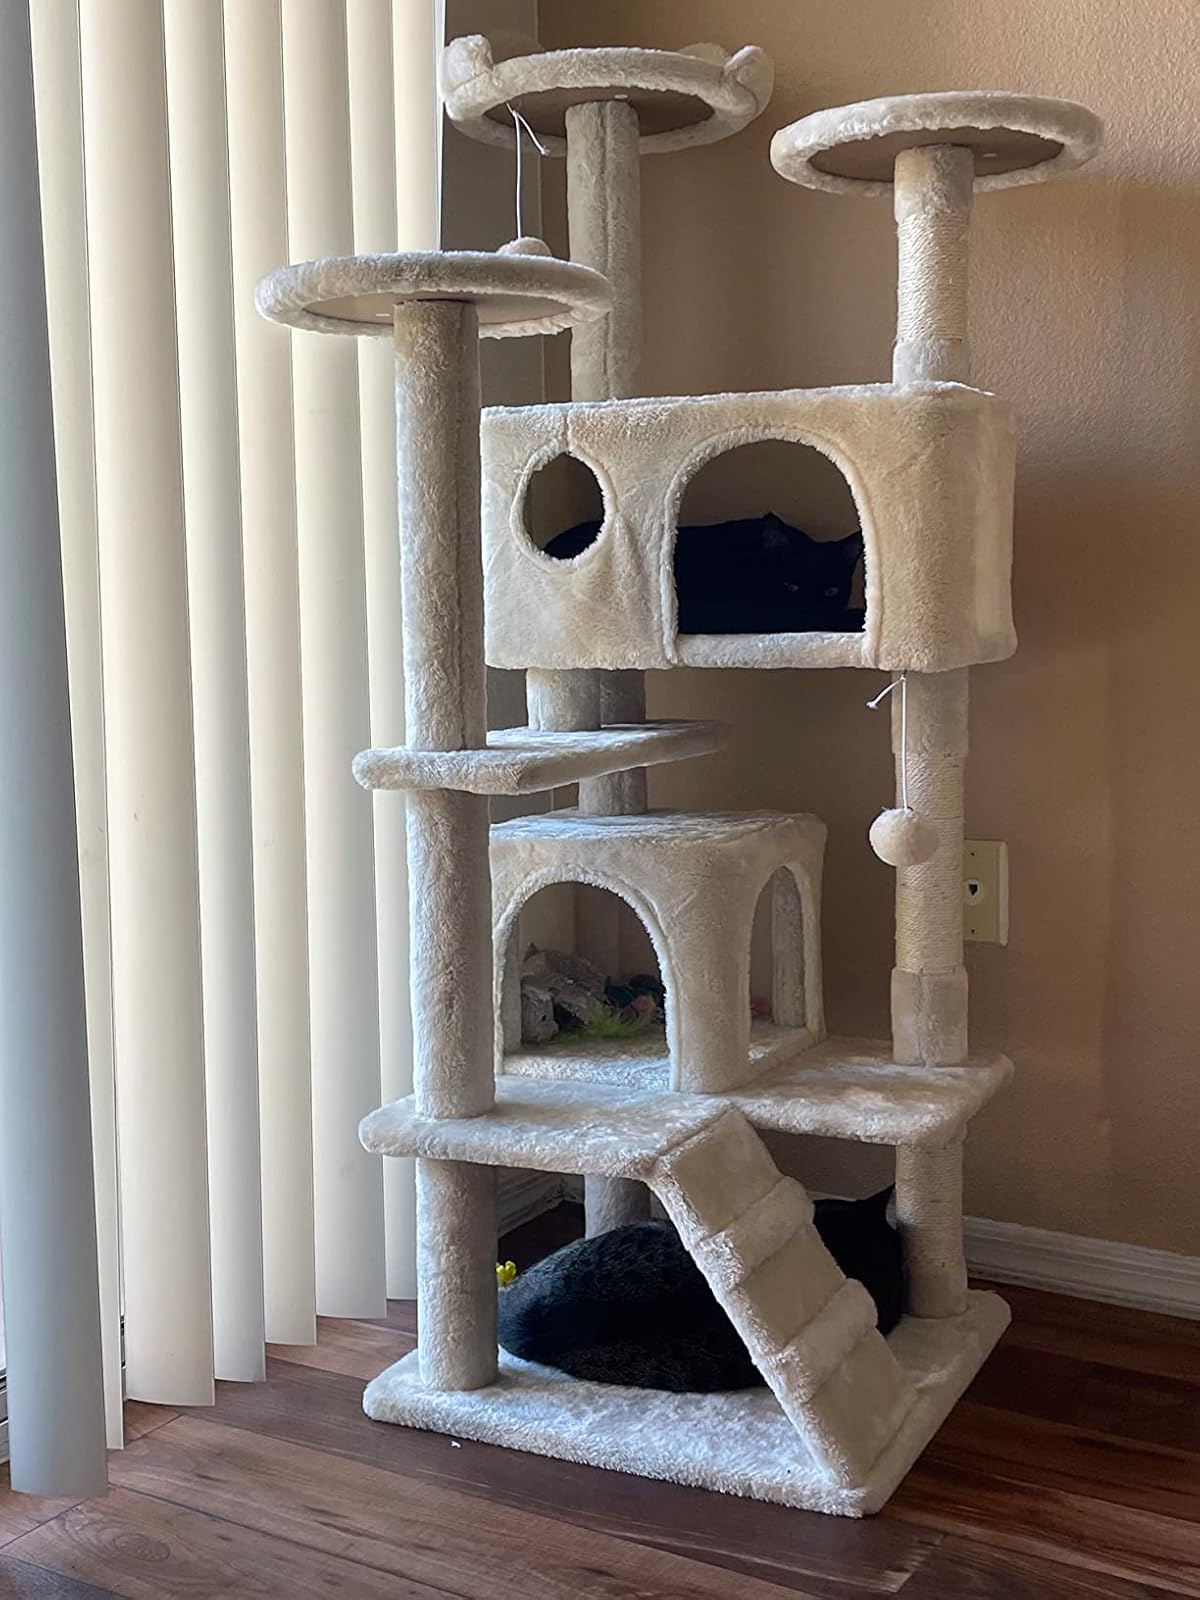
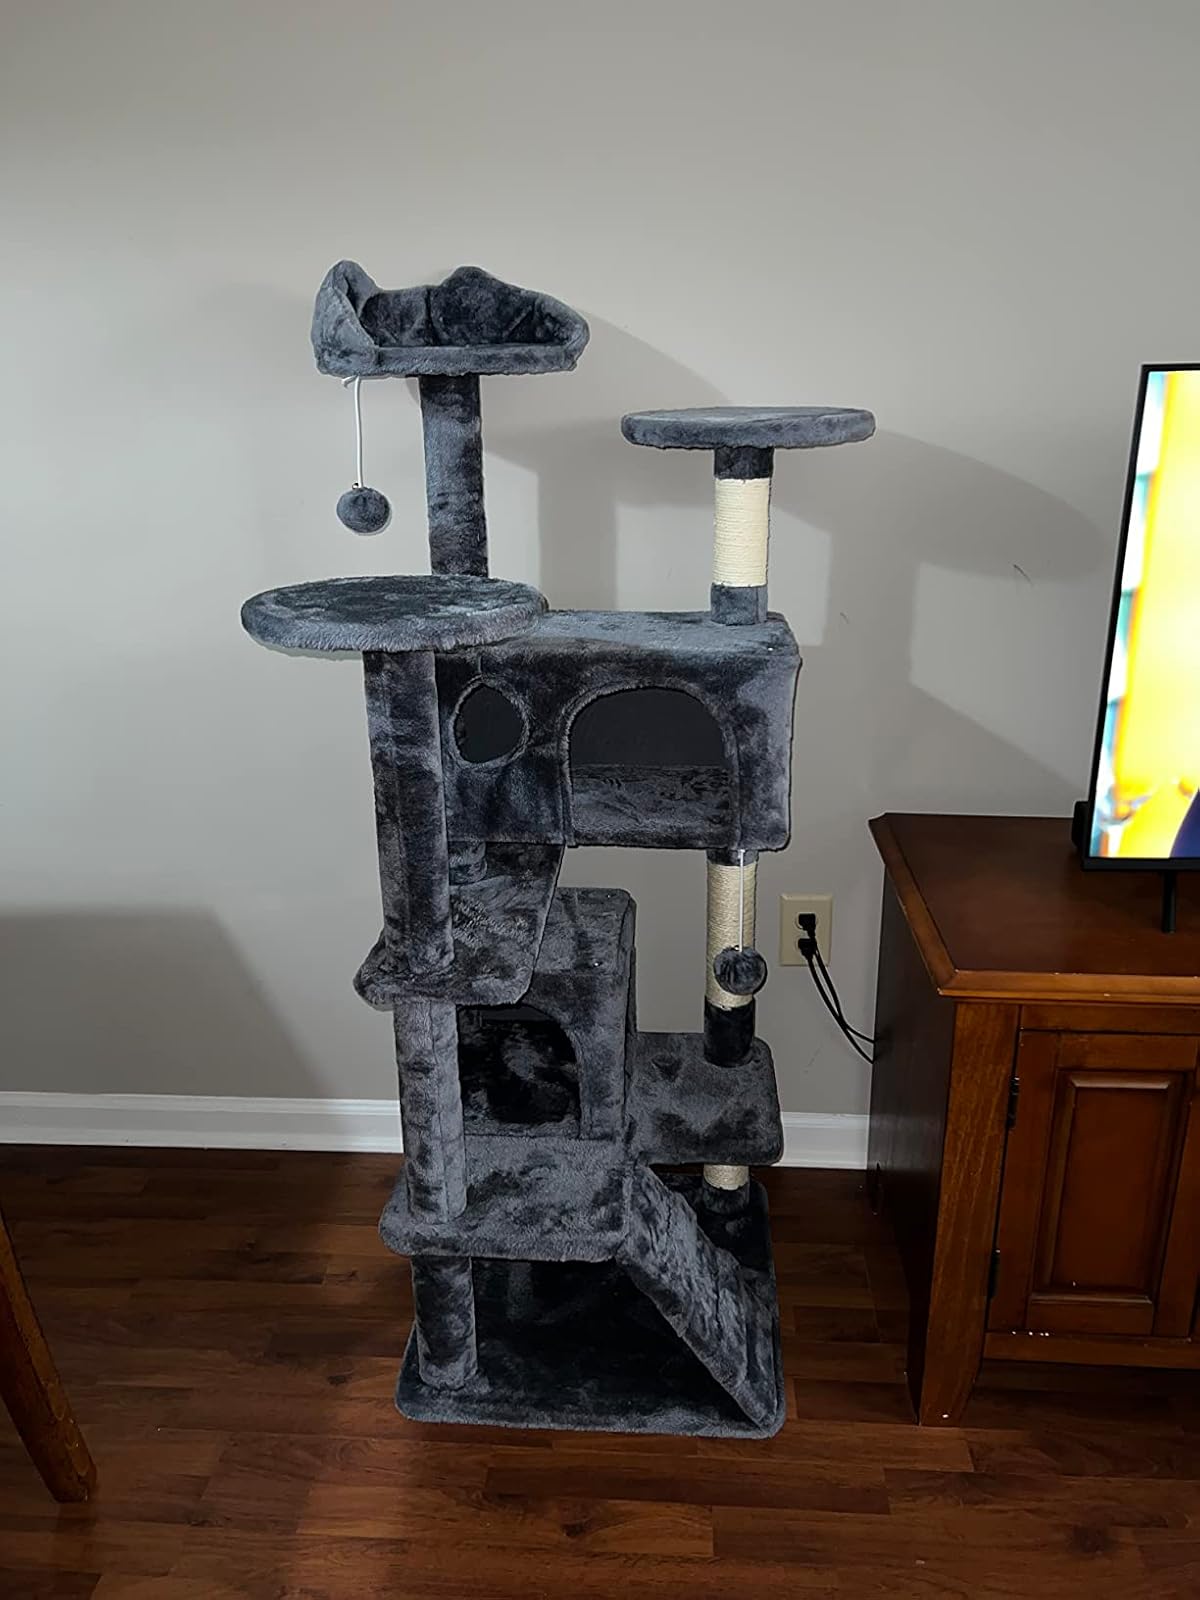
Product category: items_cat tree
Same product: no